Patrick Wolf (Austrian footballer)

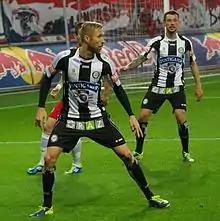

Patrick Wolf (born 4 May 1981, in Graz) is an Austrian footballer playing for SV Frohnleiten.